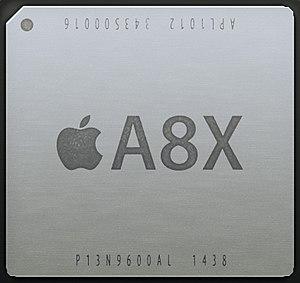
L'Apple A8X est un processeur 64 bits SoC basé sur une architecture 64 bits ARM conçu par Apple Inc. Il est apparu pour la première fois dans l'iPad Air 2, présenté le 16 octobre 2014. C'est une variante de l'A8 avec des performances plus élevées. Apple affirme que le processeur est 40 % plus performant et le processeur graphique est 2,5 fois plus performant par rapport à son prédécesseur, l'Apple A7.